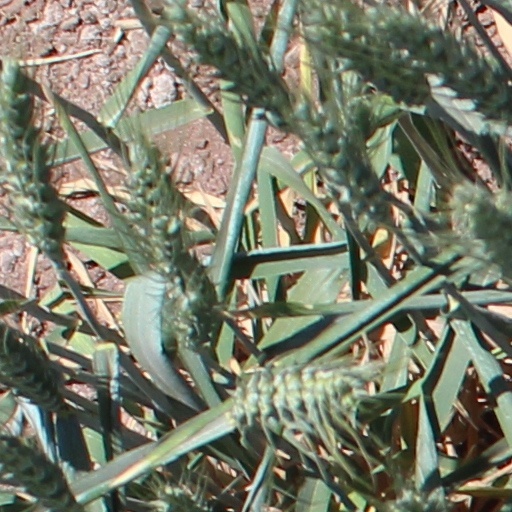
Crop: wheat